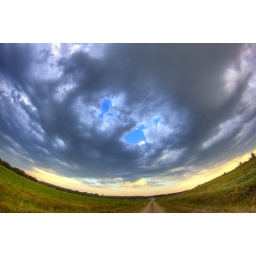
a set of gaps in the various cloud layers all lined up to give a small spot of bright blue sky.